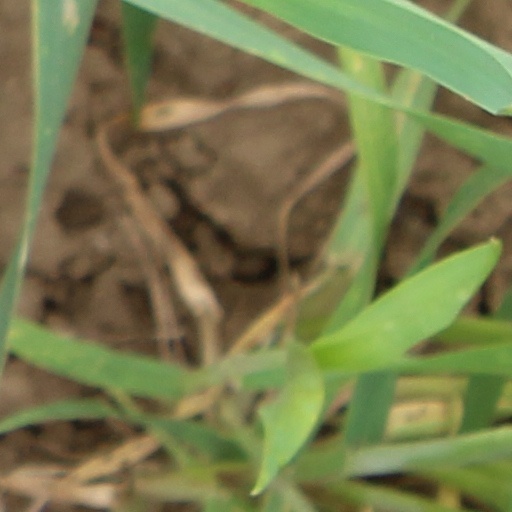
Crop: wheat